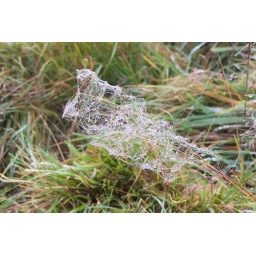
a cold damp day in a cow field